Law of the European Union

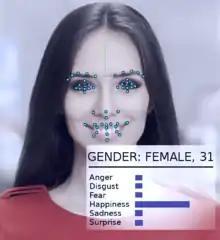
Data protection is a human right, and personal data cannot be processed by any enterprise except with consent or by law under the General Data Protection Regulation 2016.

As in education, there is a universal human right to 'health and well-being' including 'medical care and necessary social services', although human rights law does not say what the best system of health governance is. Among EU member states there are two main traditions of health care provision, based on public service or insurance. First, healthcare may be seen as a public service free at the point of use, with hospitals largely owned by the public health service and doctors publicly funded (the "Beveridge model".) This is the system, for example, in Finland, Sweden, Denmark, Spain, Italy, Portugal, Greece or Ireland. Second, healthcare can be provided through insurance, where hospitals and doctors are separately owned and run from the service provider (the "Bismarck model"). There is a large spectrum between systems based mainly on public insurance and usually creating public option hospitals or requiring no profit (such as France, Belgium, Luxembourg, Slovenia, the Czech Republic or Estonia) and those that allow substantial private and profit-making insurance and hospital or doctor provision (the Netherlands and Germany). In all cases, health is universal, and subsidised or free wherever people cannot afford insurance premiums, unlike the notorious case of the United States which still does not have universal healthcare. The healthcare outcomes vary greatly between different systems, so that while there is generally higher life expectancy with more investment, healthcare tends to have worse outcomes and costs more where there is more private business or profit. Under the Treaty on the Functioning of the European Union article 56 there is the right to receive services, with rules codified into the Patients' Rights Directive 2011. Article 4 requires that people are treated, article 5 requires reimbursement of costs by the person's country of origin, article 6 requires national contact points to connect healthcare providers or insurers and patient organisations, but under article 8 member states may require prior authorisation for people to travel abroad for treatment where the costs are high or planning is needed. A European Health Insurance Card is also available for free to receive health across the EU. This system was developed after "R (Watts) v Bedford Primary Care Trust", where in 2003 Mrs Watts travelled from the UK to France, paid £3900 for a hip replacement operation, and claimed she should be reimbursed. The UK's National Health Service waiting lists were 4 to 6 months at the time. The Court of Justice's Grand Chamber held that health care counted as a 'service' under TFEU article 56, and that in principle there was a right to receive those services abroad. However, high demand could justify waiting lists in a national health system, but individual circumstances of the patient had to be assessed. For non-EU nationals, the European Court of Human Rights held in "N v United Kingdom" that it was not inhuman and degrading treatment contrary to ECHR article 3 to deport someone to a country where there were unlikely to live longer than two years without treatment. There is no duty 'through provision of free and unlimited health care to all aliens without a right to stay within its jurisdiction' to avoid 'too great a burden on the Contracting States.' However, if someone's death would be imminent the European Court of Human Rights has held that a decision to remove would violate ECHR article 3.